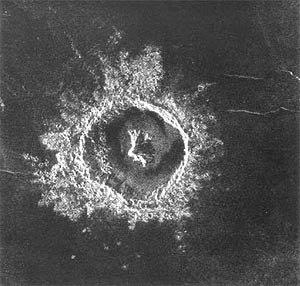
Guilbert est le nom d'un cratère d'impact présent sur la surface de Vénus.